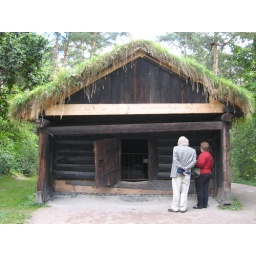
Parents contemplate a house. Please don't try a grass roof in Phoenix, guys. It won't work.